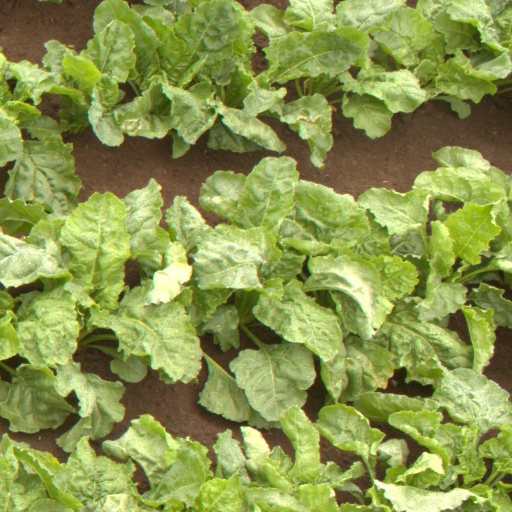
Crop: sugar beet